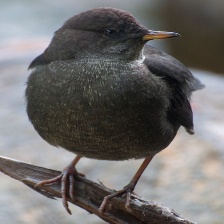
Species: AMERICAN DIPPER
Scientific name: CINCLUS MEXICANUS